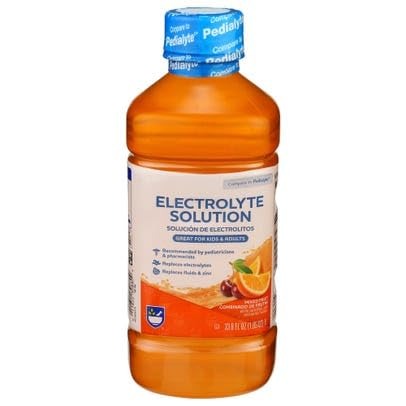
Item Name: Rite Aid Pediatric Electrolyte, Fruit, 33.8 fl oz (1 qt 1.8 fl oz) 1 lt
Bullet Point 1: Natural and artificial flavor
Bullet Point 2: Talc Free
Bullet Point 3: Oral electrolyte solution with zinc
Bullet Point 4: This item may be eligible for FSA and HSA reimbursement. For any questions you may have regarding FSAs or HSAs, please browse our FAQ.
Product Description: PRODUCT DETAILS Item No. 0030880 Recommended by pediatricians. Restores fluid and electrolytes lost during diarrhea and vomiting to help prevent dehydration. Compare to the ingredients in Pedialyte: Rite Aid Pharmacy Pediatric Electrolyte provides (per liter): sodium, 45 mEq; potassium, 20 mEq; chloride, 35 mEq; zinc, 7.8 mg; dextrose, 25 grams; calories, 100. (Pedialyte provides (per liter): sodium, 45 mEq; potassium, 20 mEq; chloride, 35 mEq; zinc, 7.8 mg; dextrose, 25 grams; calories, 100. This product is not manufactured or distributed by Abbott Nutrition, Abbott Laboratories, the distributor of Pedialyte.) Gluten free Natural and artificial flavor Talc Free Oral electrolyte solution with zinc This item may be eligible for FSA and HSA reimbursement. For any questions you may have regarding FSAs or HSAs, please browse our FAQ. HOW TO USE To Open: Remove neckband. Twist off cap. Remove inner seal. For Use: Infants Under 1 Year of Age: Consult doctor before using. Children 1 Year of Age and Older: Offer solution every 1-4 hours. Child should drink 1 to 2 liters (32 to 64 fl oz) per day while diarrhea continues. If desired, refrigerate to chill. If your child experiences vomiting or fever, or if diarrhea continues beyond 24 hours, consult your doctor. Storage: After opening, reseal container with original cap, refrigerate and use within 48 hours. Do not reuse container. Store unopened containers in a cool place. INGREDIENTS Water, Dextrose, Citric Acid, Potassium Citrate, Sodium Chloride, Sodium Citrate, Acesulfame Potassium, Zinc Gluconate, Natural & Artificial Fruit Flavor, Sucralose, FD&C Yellow 6. SAFETY Use under medical supervision. Do not add water or dilute. Ready to use. Do not use if neckband is broken or missing. Do not use if inner seal is broken or missing.
Value: nan
Unit: None

Price: 6.69